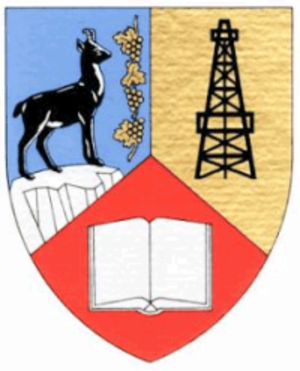
Prahova est un județ de Roumanie en Valachie, dans l'ancienne province de Grande Valachie ou Munténie, dans la région de développement sud.